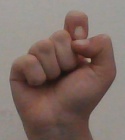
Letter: fa